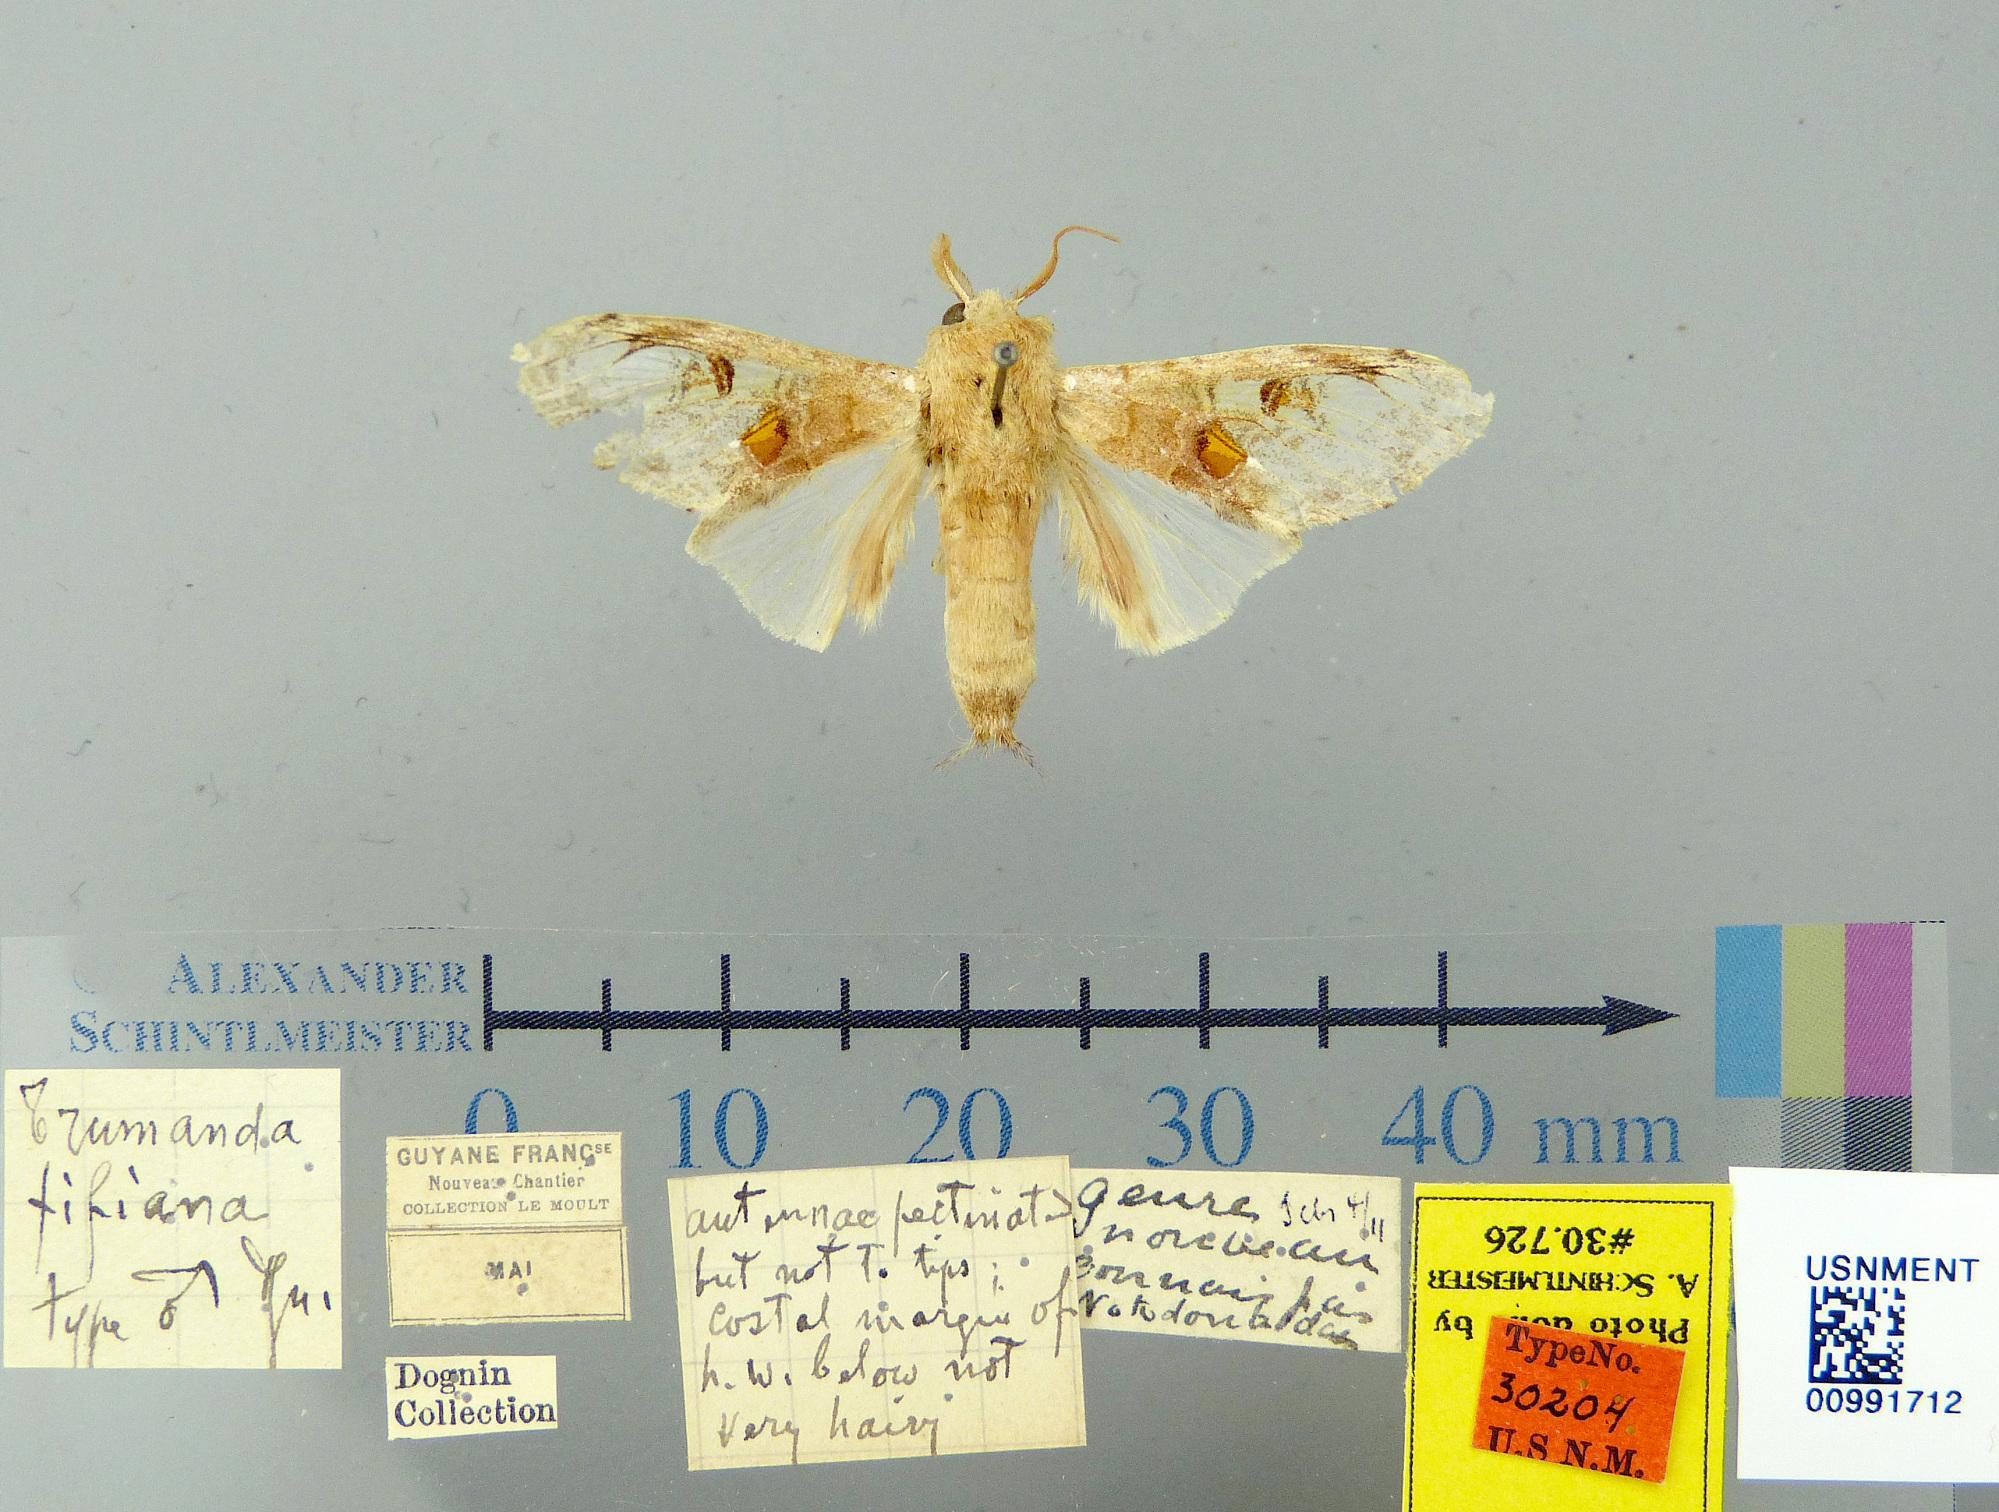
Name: Trumanda fifiana
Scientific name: Trumanda fifiana Dognin, 1911
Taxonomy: Animalia, Arthropoda, Insecta, Lepidoptera, Notodontidae
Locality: Guyane Francaise, Unknown, French Guiana